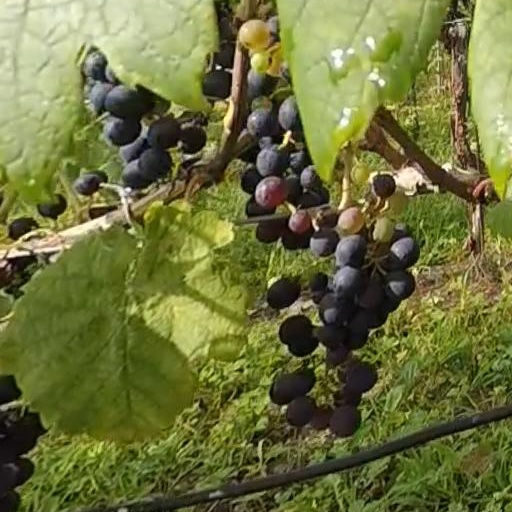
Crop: grape